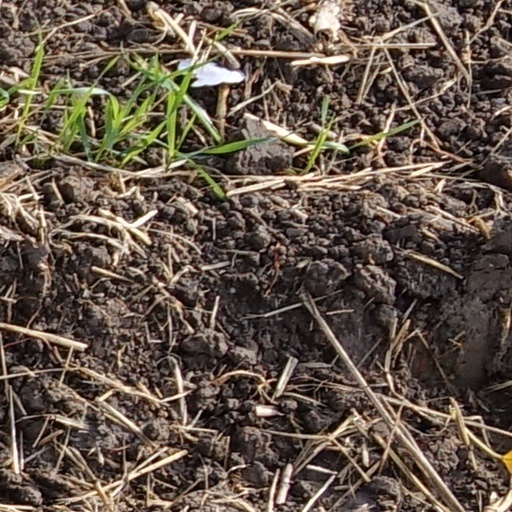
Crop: wheat